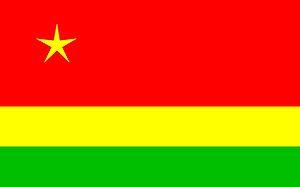
Cette liste énumère différentes organisations séparatistes ou sécessionnistes ou autonomistes.